John Young Johnstone

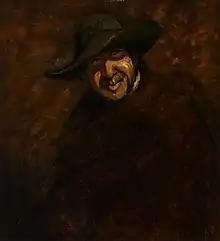
"Self-portrait", c. 1916

John Young Johnstone (November12, 1887February13, 1930) was a Canadian Impressionist painter, known for his paintings of life in city, town or countryside, as well as for scenes of Montreal's Chinatown.